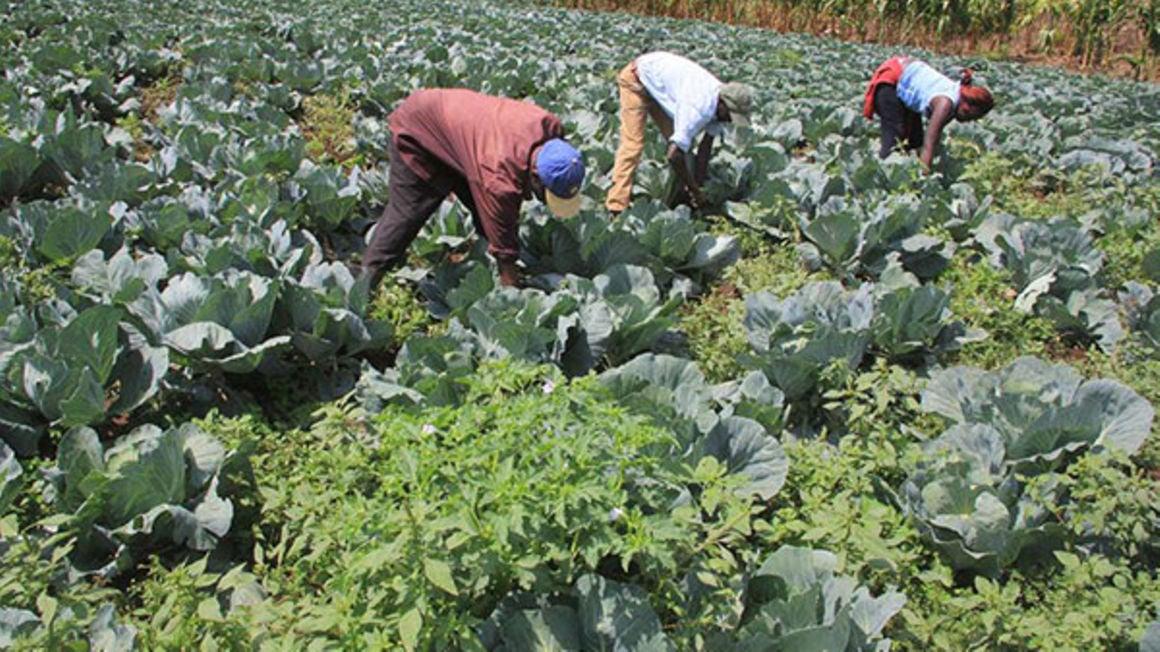
Wakulima watatu wakifanya kazi katika shamba kubwa la kabichi. Wakulima hawa wameinama, wakionekana wakipunguza au kuvuna kabichi zao zilizokomaa. Shamba limejaa kabichi zenye majani mapana na kuna magugu machache yanayoonekana kati ya mimea. Hali hii inaonyesha shughuli za kilimo.